Tony Brown (footballer, born 1945)

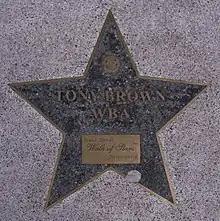
Brown is honoured in the Birmingham Walk of Stars on Broad Street, Birmingham.

Brown remained at the Hawthorns until the summer of 1980 when he moved to the United States to join the New England Tea Men. As well as Albion's two cup triumphs of the 1960s, he had also played a part in their re-emergence as a leading First Division side in the late 1970s, which saw them peak with a third place league finish and run to the UEFA Cup quarter-finals in the 1978-79 season.